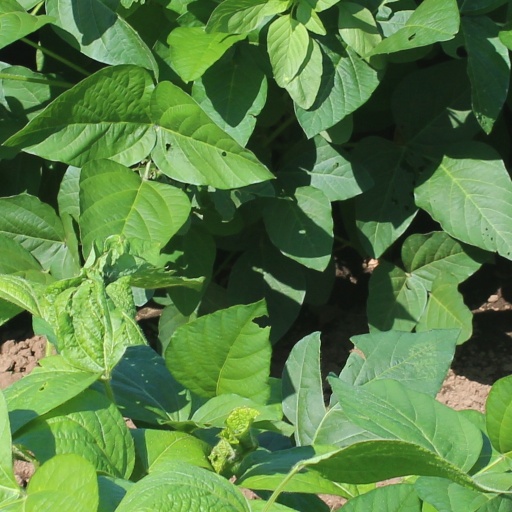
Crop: soybean